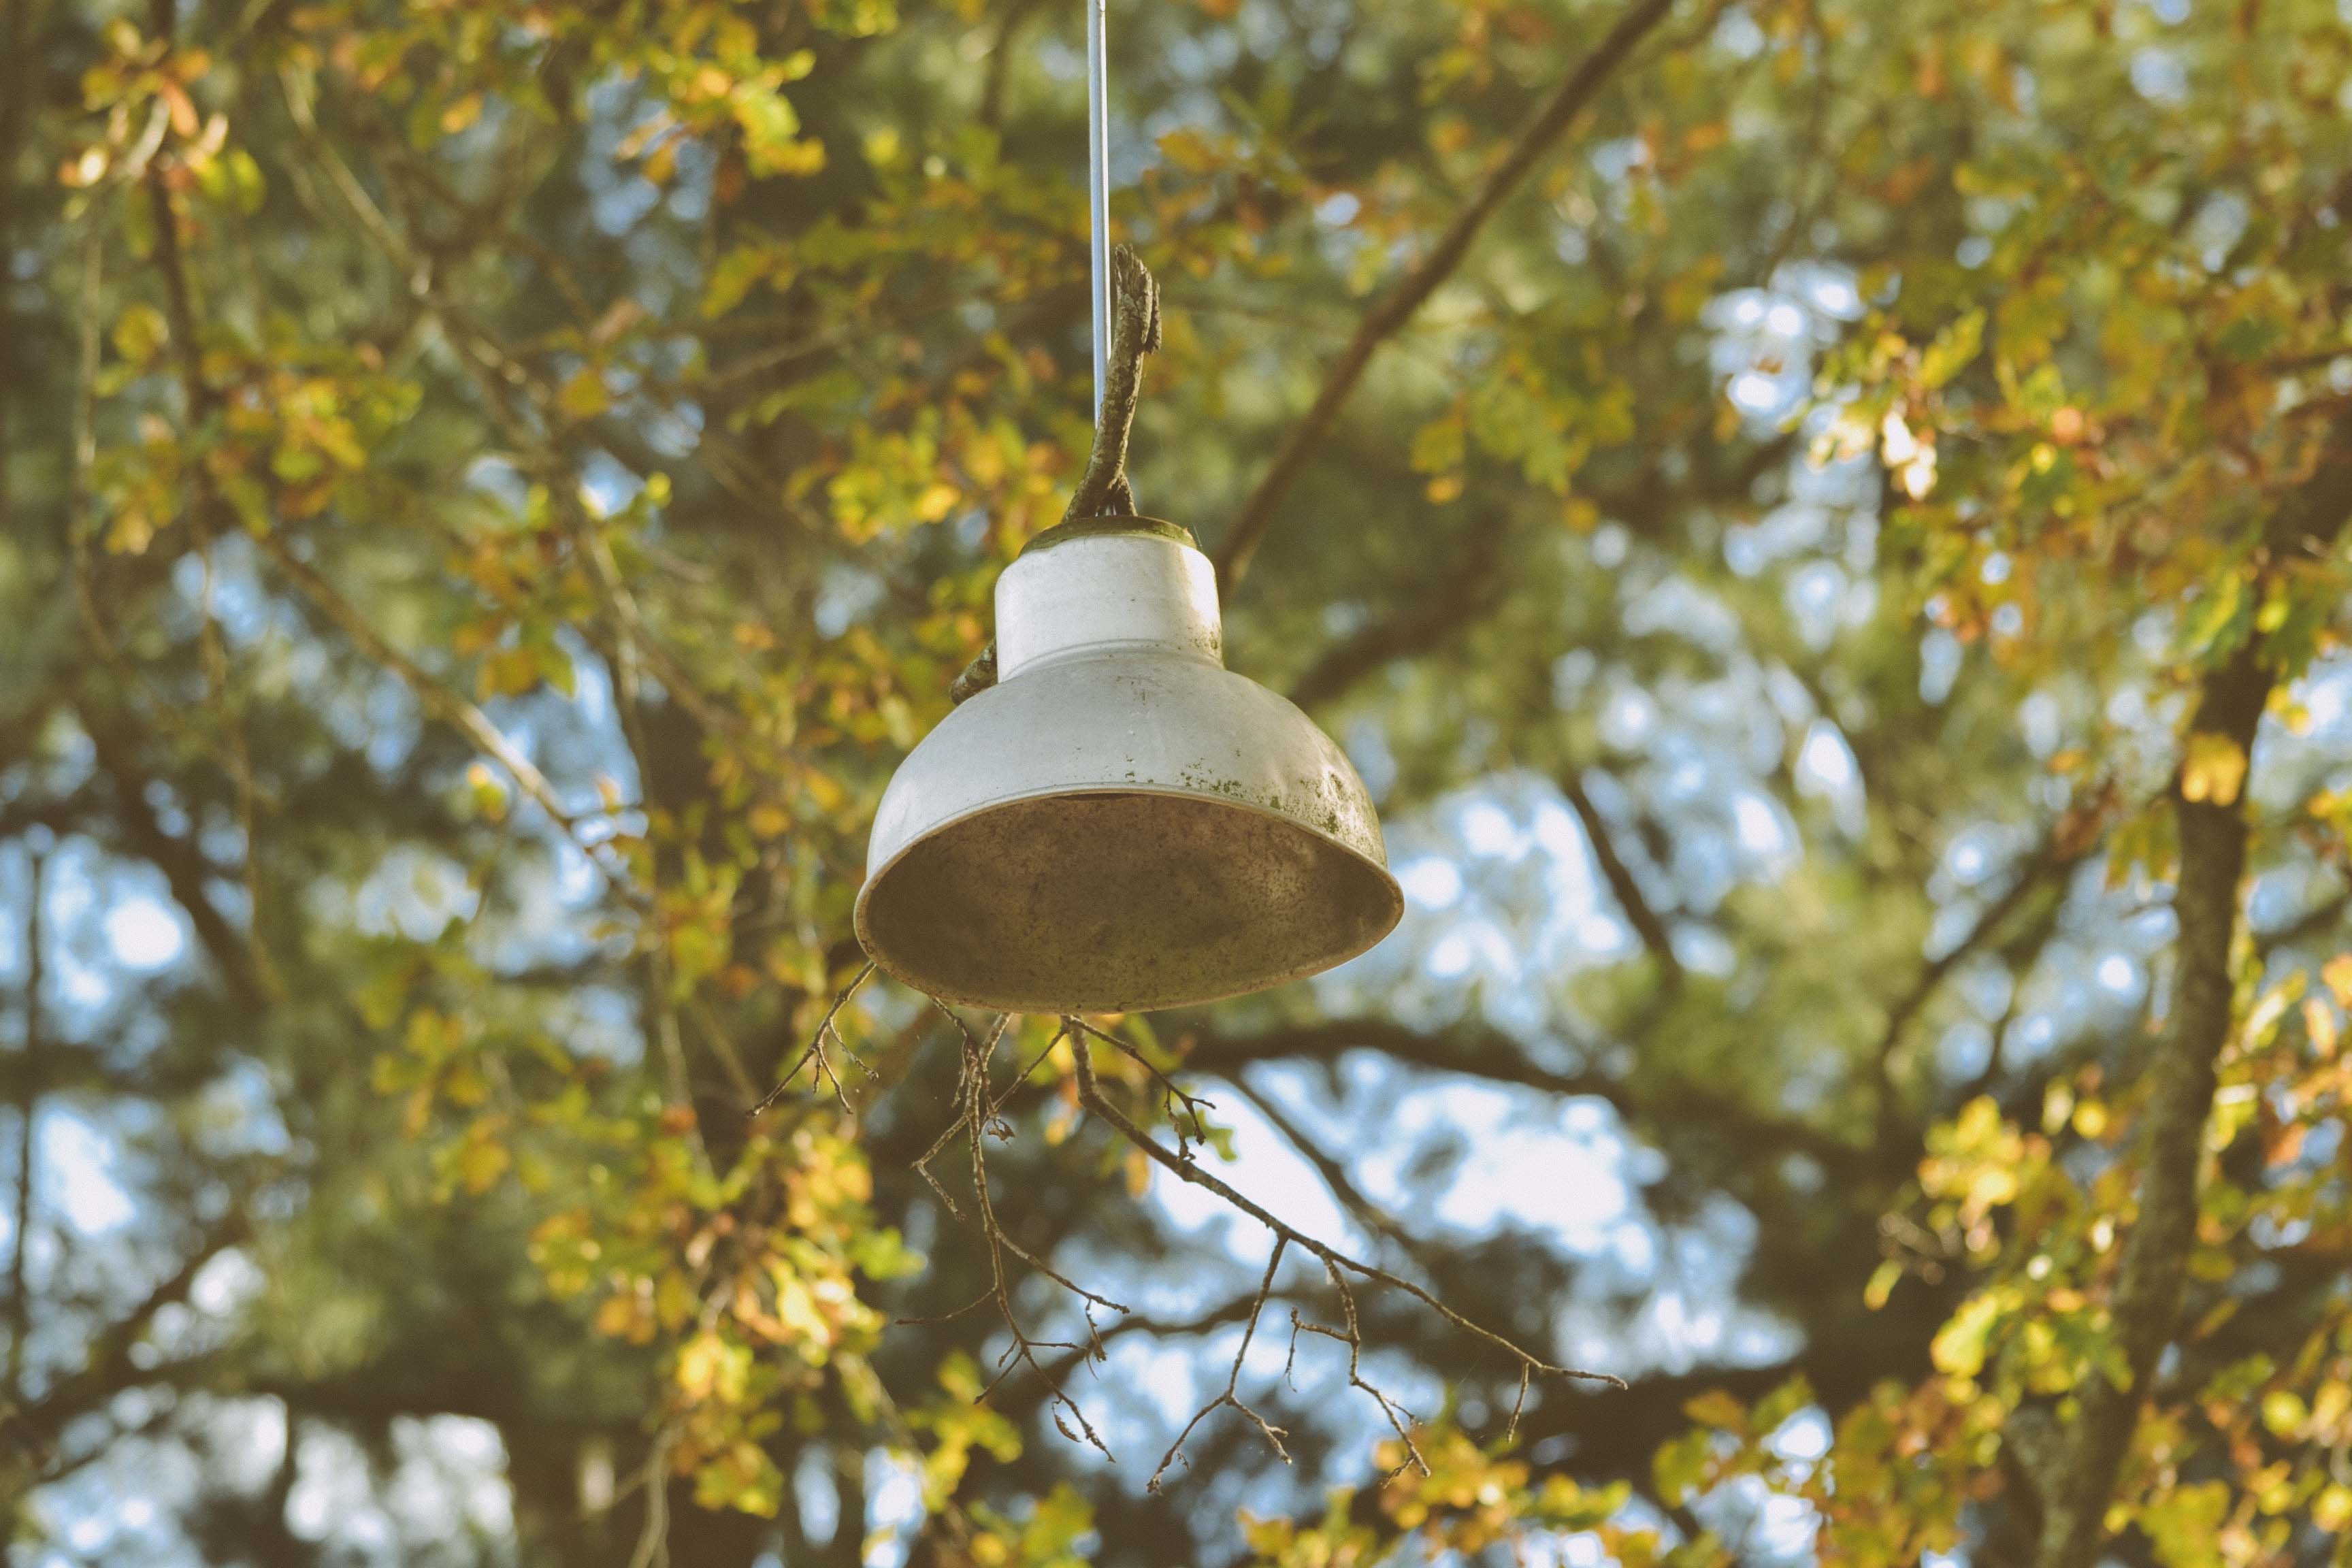
tree, nature, branch, light, sunlight, leaf, flower, green, autumn, yellow, season, woodland, woody plant